Grey's Anatomy season 19

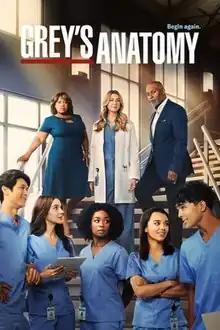
Promotional poster for the nineteenth season of "Grey's Anatomy"

The nineteenth season of the American medical drama television series "Grey's Anatomy" was announced on January 10, 2022, by the American Broadcasting Company (ABC). It premiered on October 6, 2022, for the 2022–23 broadcast television season. Krista Vernoff returned for the season as executive producer and showrunner alongside her production company Trip the Light Productions. ABC Signature and Shondaland also co-produce the series.